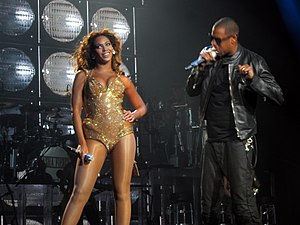
Beyoncé Knowles / Biografi og karriere / 2008–09: Ægteskab, I Am... Sasha Fierce og film
Jay-Z og Beyoncé optræder
Beyoncé Giselle Knowles-Carter, bedre kendt som Beyoncé er en amerikansk moderne R&B-sanger, skuespiller og modedesigner. Hun er født og opvokset i Houston, Texas, hvor hun spillede med i adskillige kunstskolers forestillinger og blev introduceret for sang- og dansekonkurrencer som barn. Knowles blev kendt i de sene 1990'ere som forsanger i R&B-pigegruppen Destiny's Child, en af verdens bedst sælgende pigegrupper gennem tiderne.